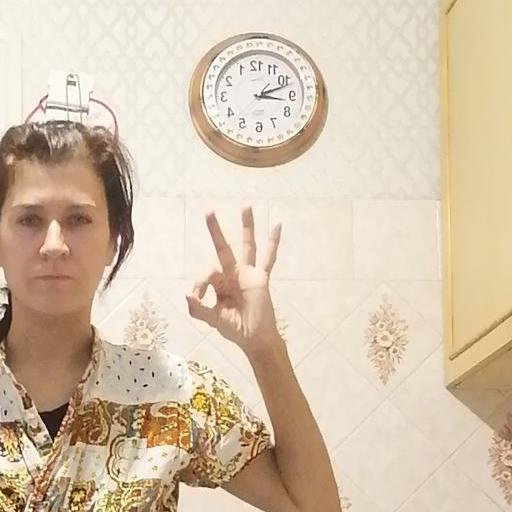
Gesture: ok